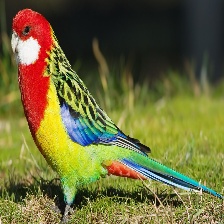
Species: EASTERN ROSELLA
Scientific name: PLATYCERCUS EXIMIUS